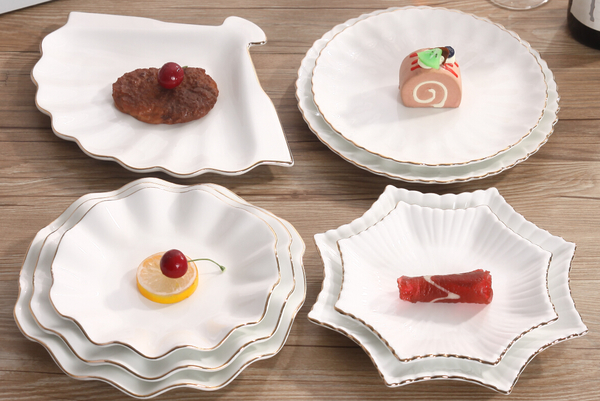
Label: trash